Andrew Tobias

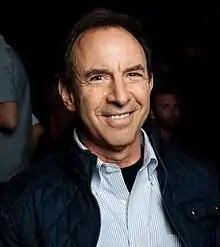
Andrew Tobias in 2016

Andrew Tobias (born April 20, 1947) is an American writer. He has written extensively about investment, as well as politics, insurance, and other topics. He is also known for writing "The Best Little Boy in the World", a 1973 memoir – originally pseudonymous – about life as a gay man. From 1999 until 2017, he was treasurer of the Democratic National Committee.